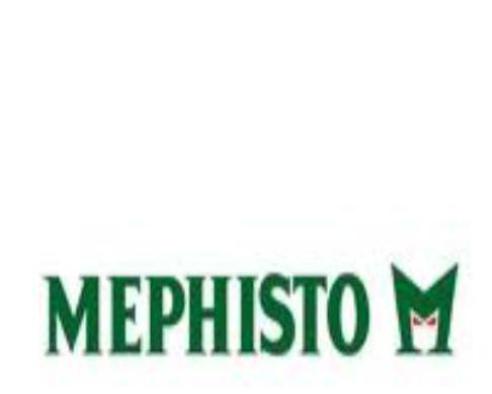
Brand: mephisto
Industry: Clothes